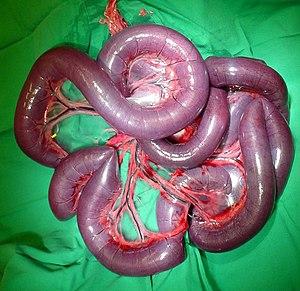
Volvulus est un mot latin pour indiquer le retournement d'un tube sur lui-même en faisant une boucle qui s'étrangle à la base.